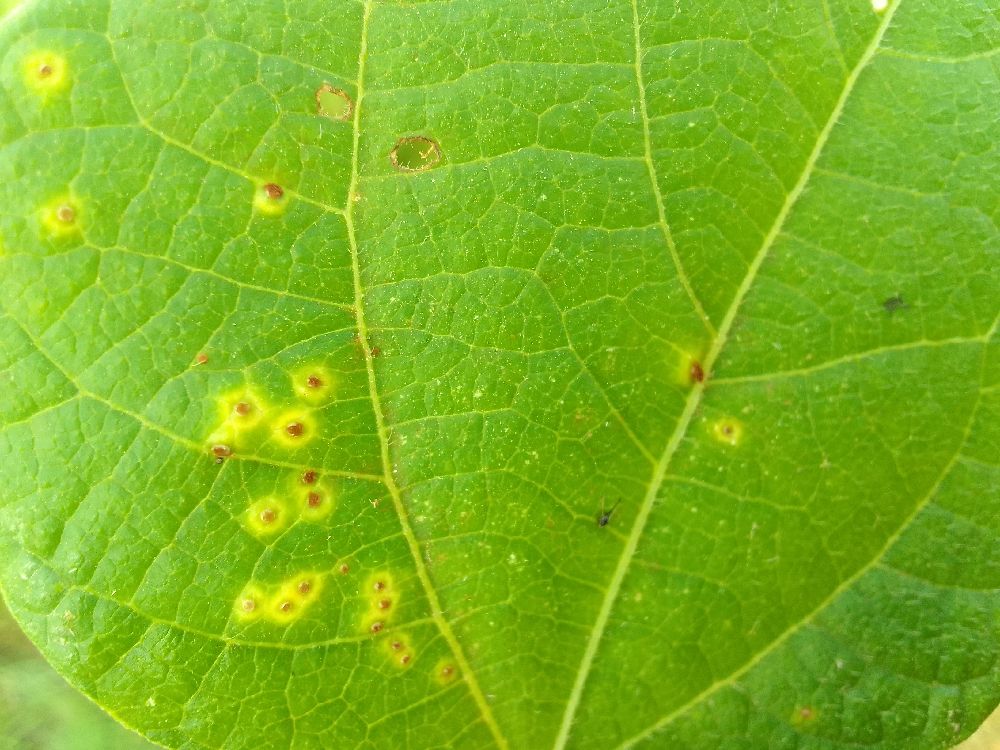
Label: rust